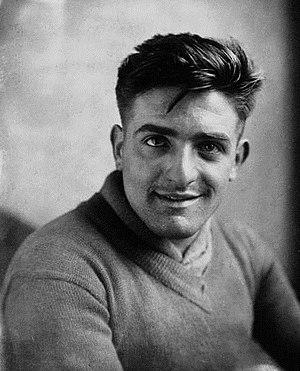
Jules Merviel, né le 29 septembre 1906 à Saint-Beauzély et mort accidentellement le 1ᵉʳ septembre 1978 à Carqueiranne, est un coureur cycliste français, professionnel de 1929 à 1944.